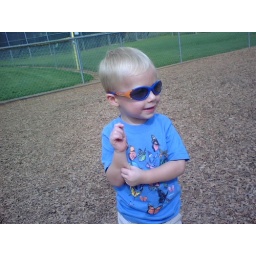
Leo in butterfly shirt 9-5-07